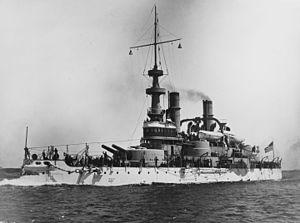
L’USS Indiana (BB-1) est le premier cuirassé de l’United States Navy de la classe Indiana entré en service à la fin du XIXᵉ siècle.
Les navires de la classe Indiana furent les premiers cuirassés mis en service par l'United States Navy qui soient comparables aux navires européens comme le HMS Hood. Commandés en 1890 et lancés entre novembre 1895 et avril 1896, ils étaient relativement petits avec un important blindage et une artillerie qui ouvrait la voie aux batteries intermédiaires. Conçus pour la défense côtière, leur franc-bord était trop bas pour qu'ils puissent affronter la haute-mer. Leurs tourelles manquaient de contrepoids et leurs ceintures blindées étaient placées trop bas pour pouvoir être efficace en toutes circonstances.